Kirby Historic District

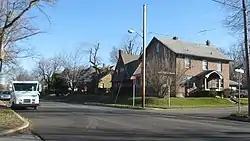
Main and Wolfe, January 2012

Kirby Historic District is an American national historic district located at Muncie, Delaware County, Indiana. It encompasses 25 contributing buildings in a predominantly residential section of Muncie. The district developed between about 1839 and 1930, and includes notable examples of Greek Revival and Colonial Revival style architecture. Notable buildings include the Thomas Kirby House (1839), William F. Spencer House (1909), John Fitzgibbons House (1918), Theopharia A. Hough House (1909), Pearl Hopkins House (1893), and Edward R. Templar House (1905). This are said to be oldest homes in the district.